Route 1 (Iceland)

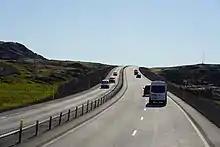
2+1 expressway at the Hellisheiði mountain pass, between Reykjavík and Hveragerði

In recent years, due to increased traffic and demands for higher road safety, many large improvements have been made in both capacity and safety of the ring road. In the southwestern corner of the country, between Kjalarnes and Selfoss and through Reykjavík, the road is usually divided by a barrier and has three or four lanes of traffic, mostly being a 2+1 lane partly-controlled access highway. At current traffic levels, 2+1 lane roads provide similar safety and traffic requirements to a regular expressway, and can be upgraded to a 4 lane road when traffic necessitates it.